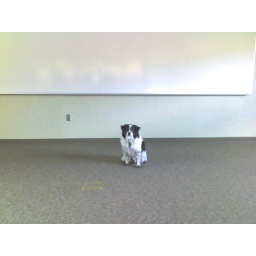
ms. koval's dog pete in the new computer lab at the head of the class where he belonged =)